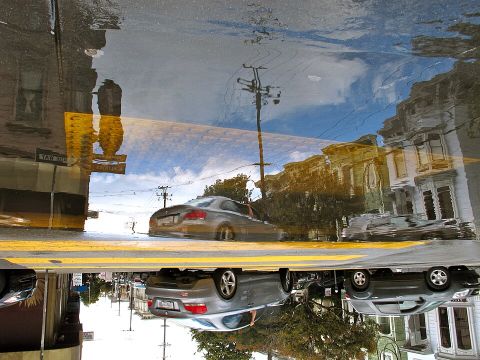
Road surface condition: wet